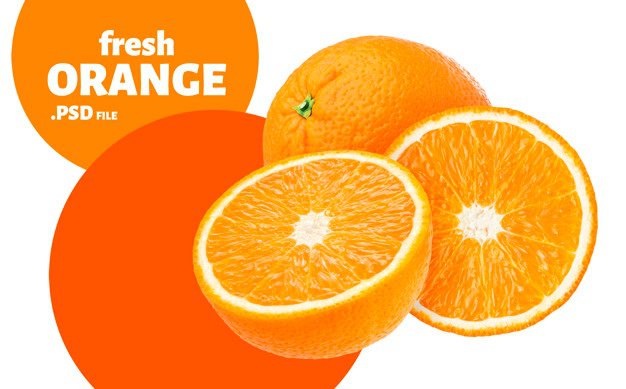
Label: Orange